Car-napping

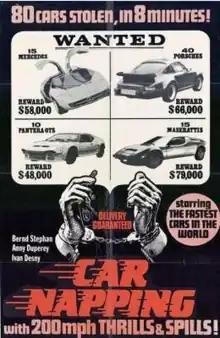
Film poster

Car-napping is a German comedy about international car thieves from 1980 with Bernd Stephan and Anny Duperey.